William Hyde Rice

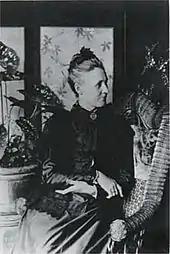
Mary Waterhouse Rice

William Hyde Rice (July 23, 1846 – June 15, 1924) was a businessman and politician who served in the Kingdom of Hawaii, during the Kingdom's Overthrow, and in the following Republic of Hawaii and Territory of Hawaii governments. He collected and published legends of Hawaiian mythology.